Mont des Cats

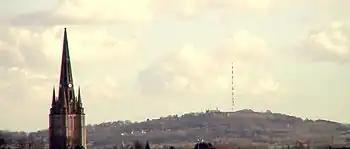
Mont des Cats as viewed from the town of Steenvoorde.

Atop the hill rests an antenna that reaches a height of 364m and transmits both television and radio signals. It transmits FM radio signals at 500 W and has three ultra-high frequency 80 kW transmitters for TV broadcasting.